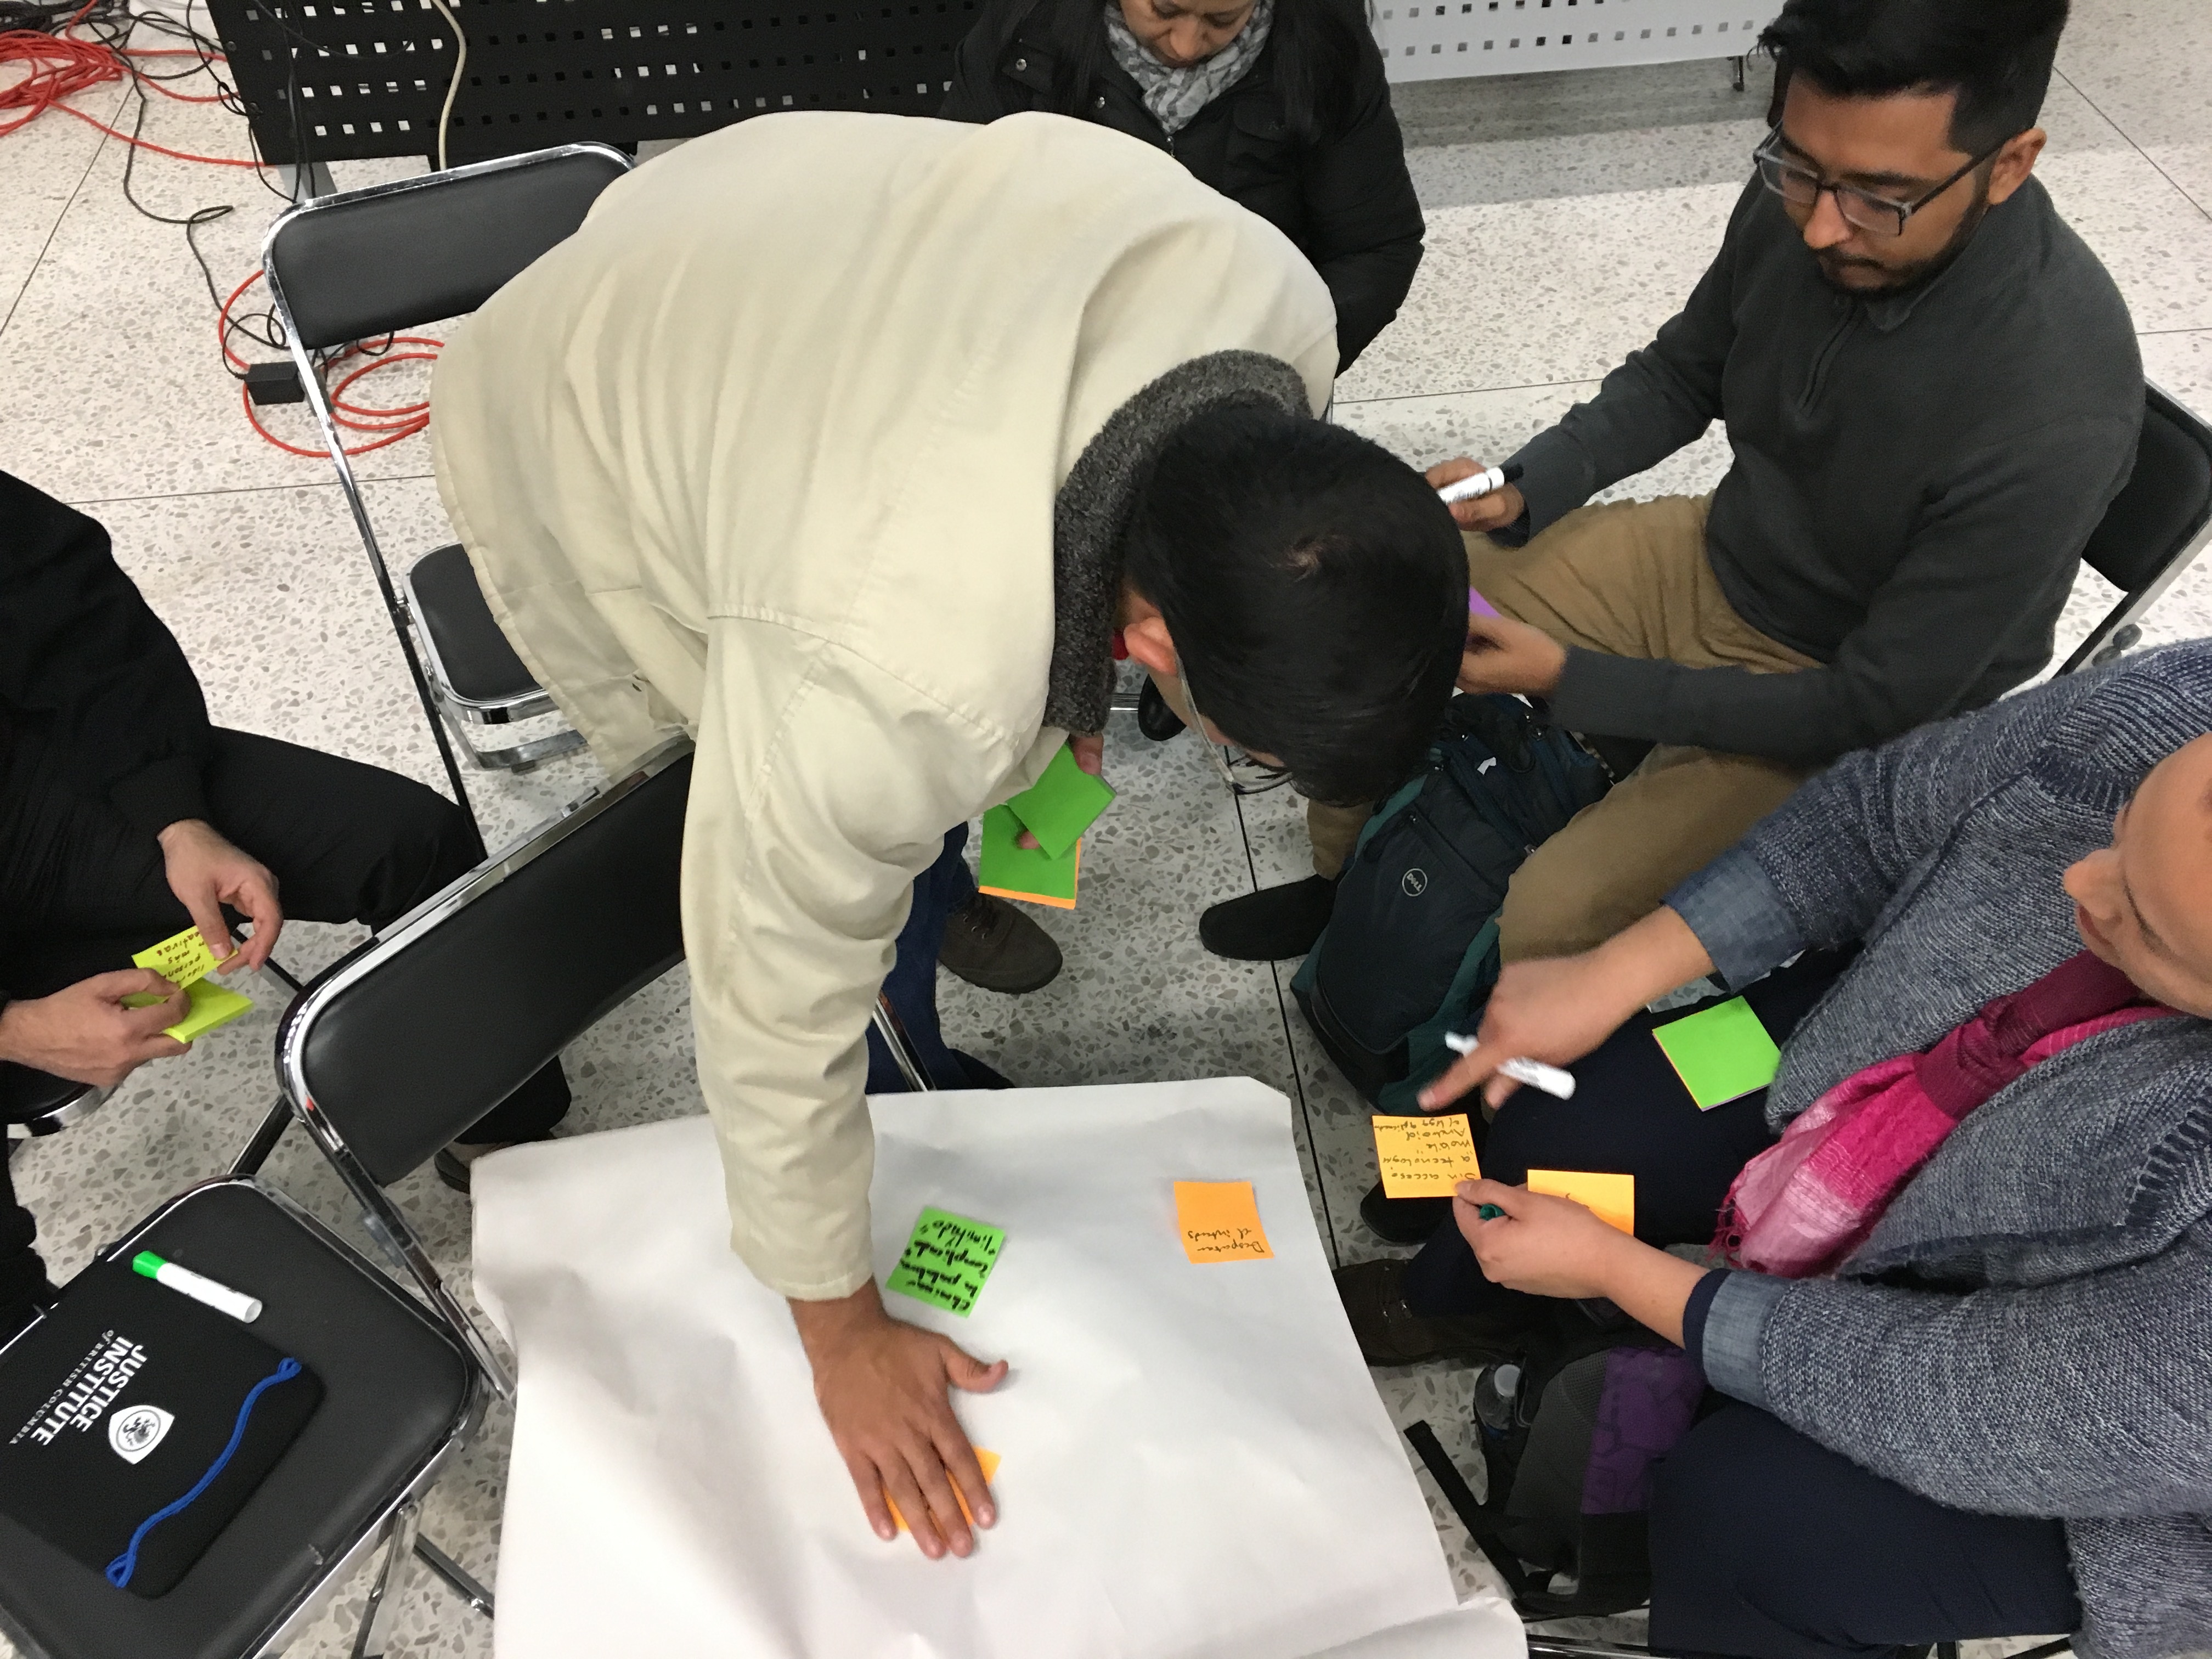
product, service